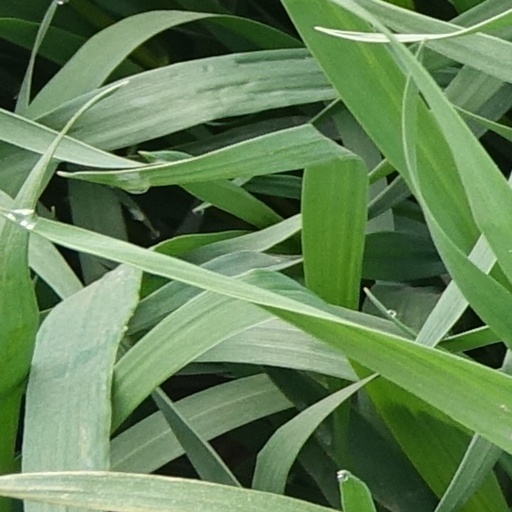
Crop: wheat